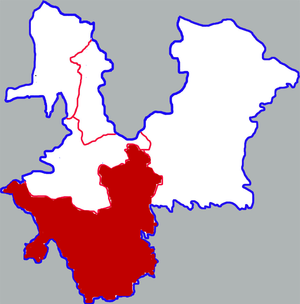
Le xian de Tongxin est un district administratif de la région autonome du Ningxia en Chine. Il est placé sous la juridiction de la ville-préfecture de Wuzhong.